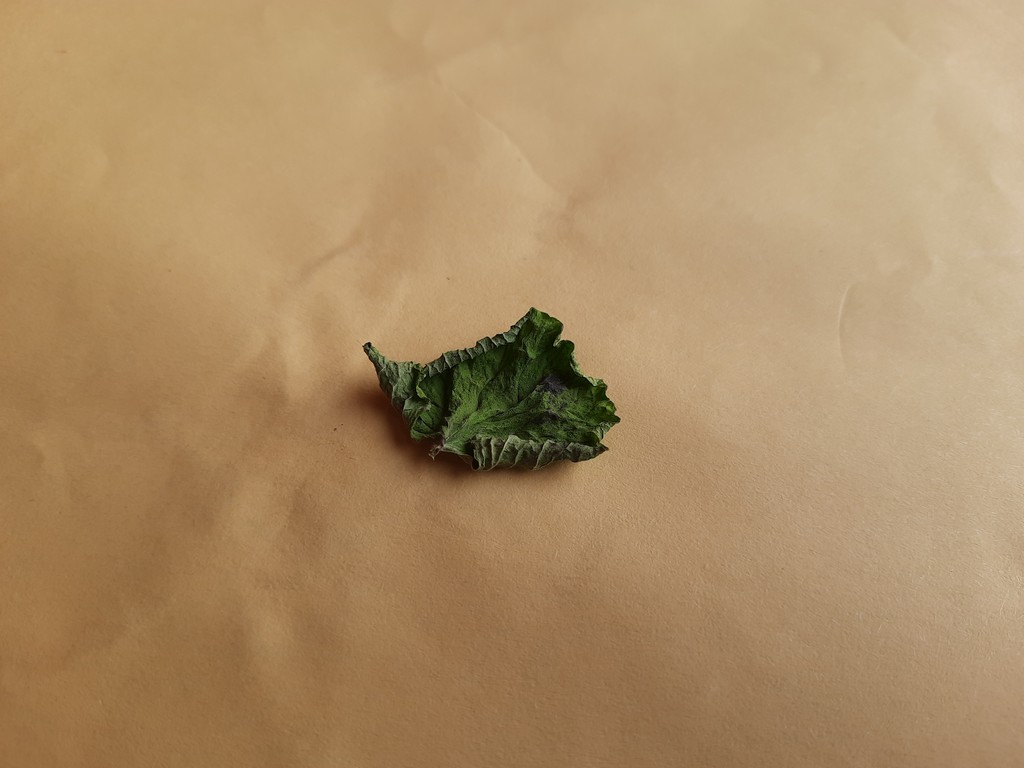
Label: Dried